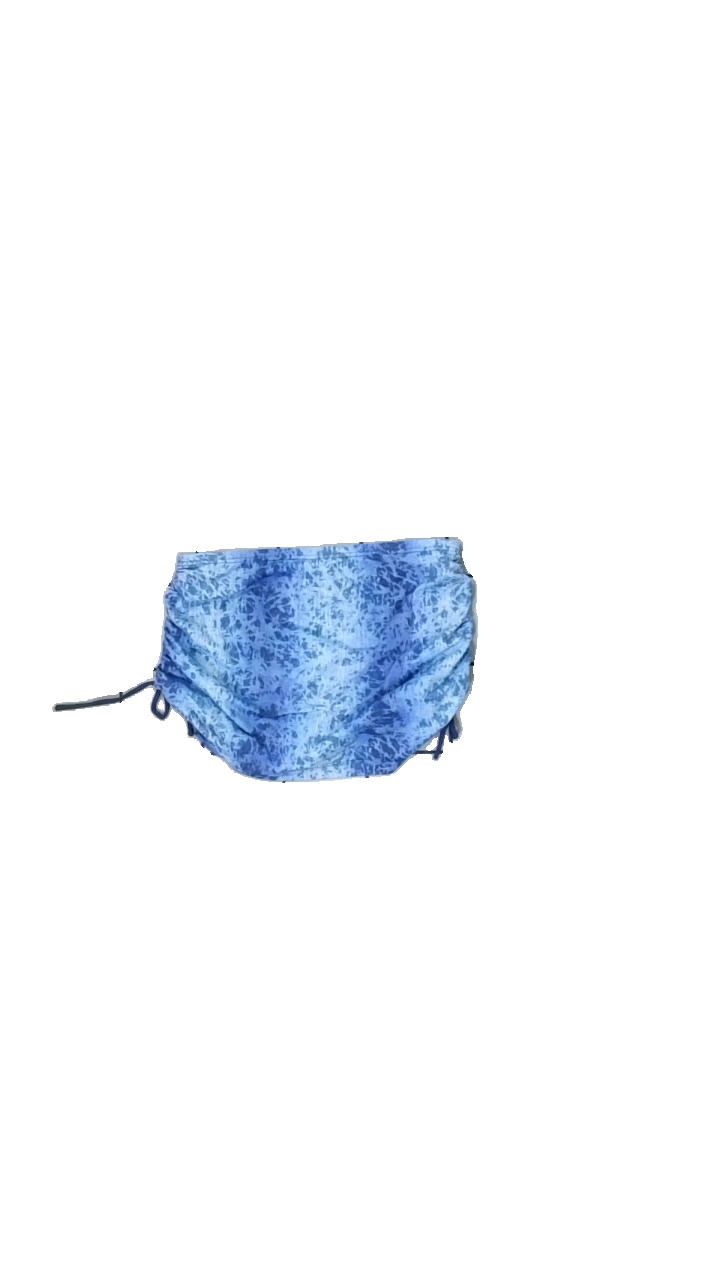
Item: Shorts (Ladies)
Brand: Saltabad
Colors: Blue
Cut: Regular
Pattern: Other
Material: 100% nylon
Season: All
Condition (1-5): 3
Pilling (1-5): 3
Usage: Export
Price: <50